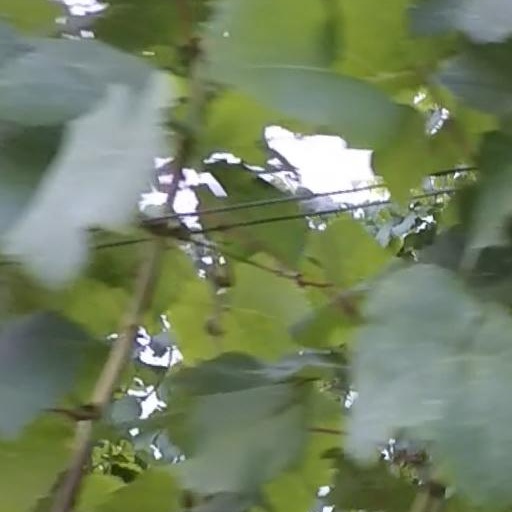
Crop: grape